Erwin Vandendaele

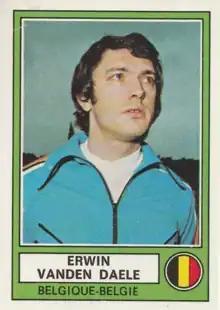
Vandendaele in 1978

Erwin Vandendaele (born 5 March 1945) is a Belgian former professional footballer who won the Belgian Golden Shoe in 1971 while at Club Brugge. He played 32 times for the Belgium national team between 1970 and 1977, starting in a 2–1 friendly defeat to France on 15 November 1970.